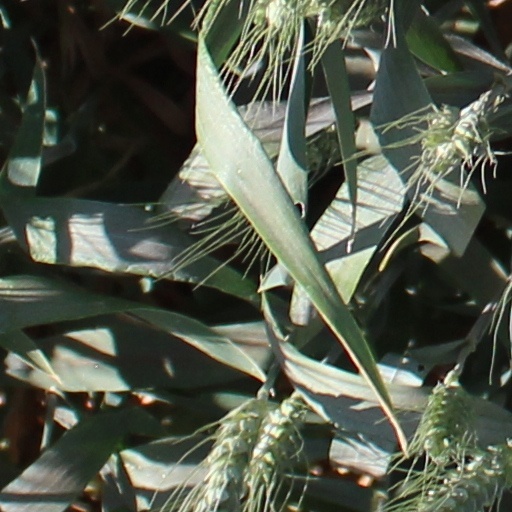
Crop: wheat